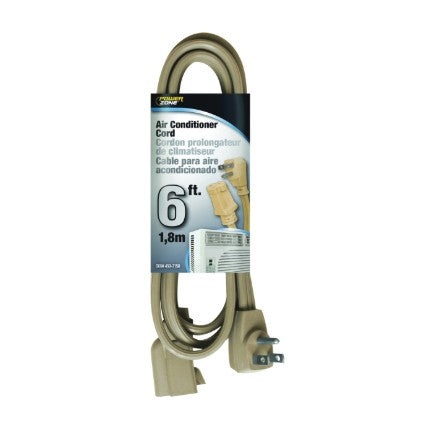
Power Zone Extension Cord 14/3 SPT-3
Powerzone Air Conditioner & Major Appliance Extension Cords resist cracking and breaking. Molded-on bonded vinyl plugs and connectors won't break or pull off. Features a right angle male plug and is ideal for user with air conditioners, power tools and major appliances. Features Right-angle molded on plug Flat cord 3 Wire Sleeved Specifications Type SPT-3 Specifications 15 A, 14 AWG Conductor, 3 Conductors, 125 V Material Vinyl Color Beige Dimensions 6 ft Suitable for Air conditioner and Appliances
Brand: Orgill Inc.
Category: Hardware > Power & Electrical Supplies > Extension Cords